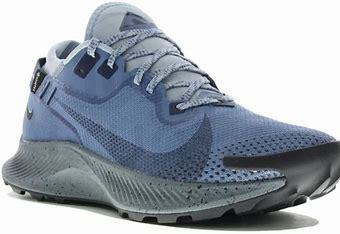
Brand: Nike
Model: Pegasus 2